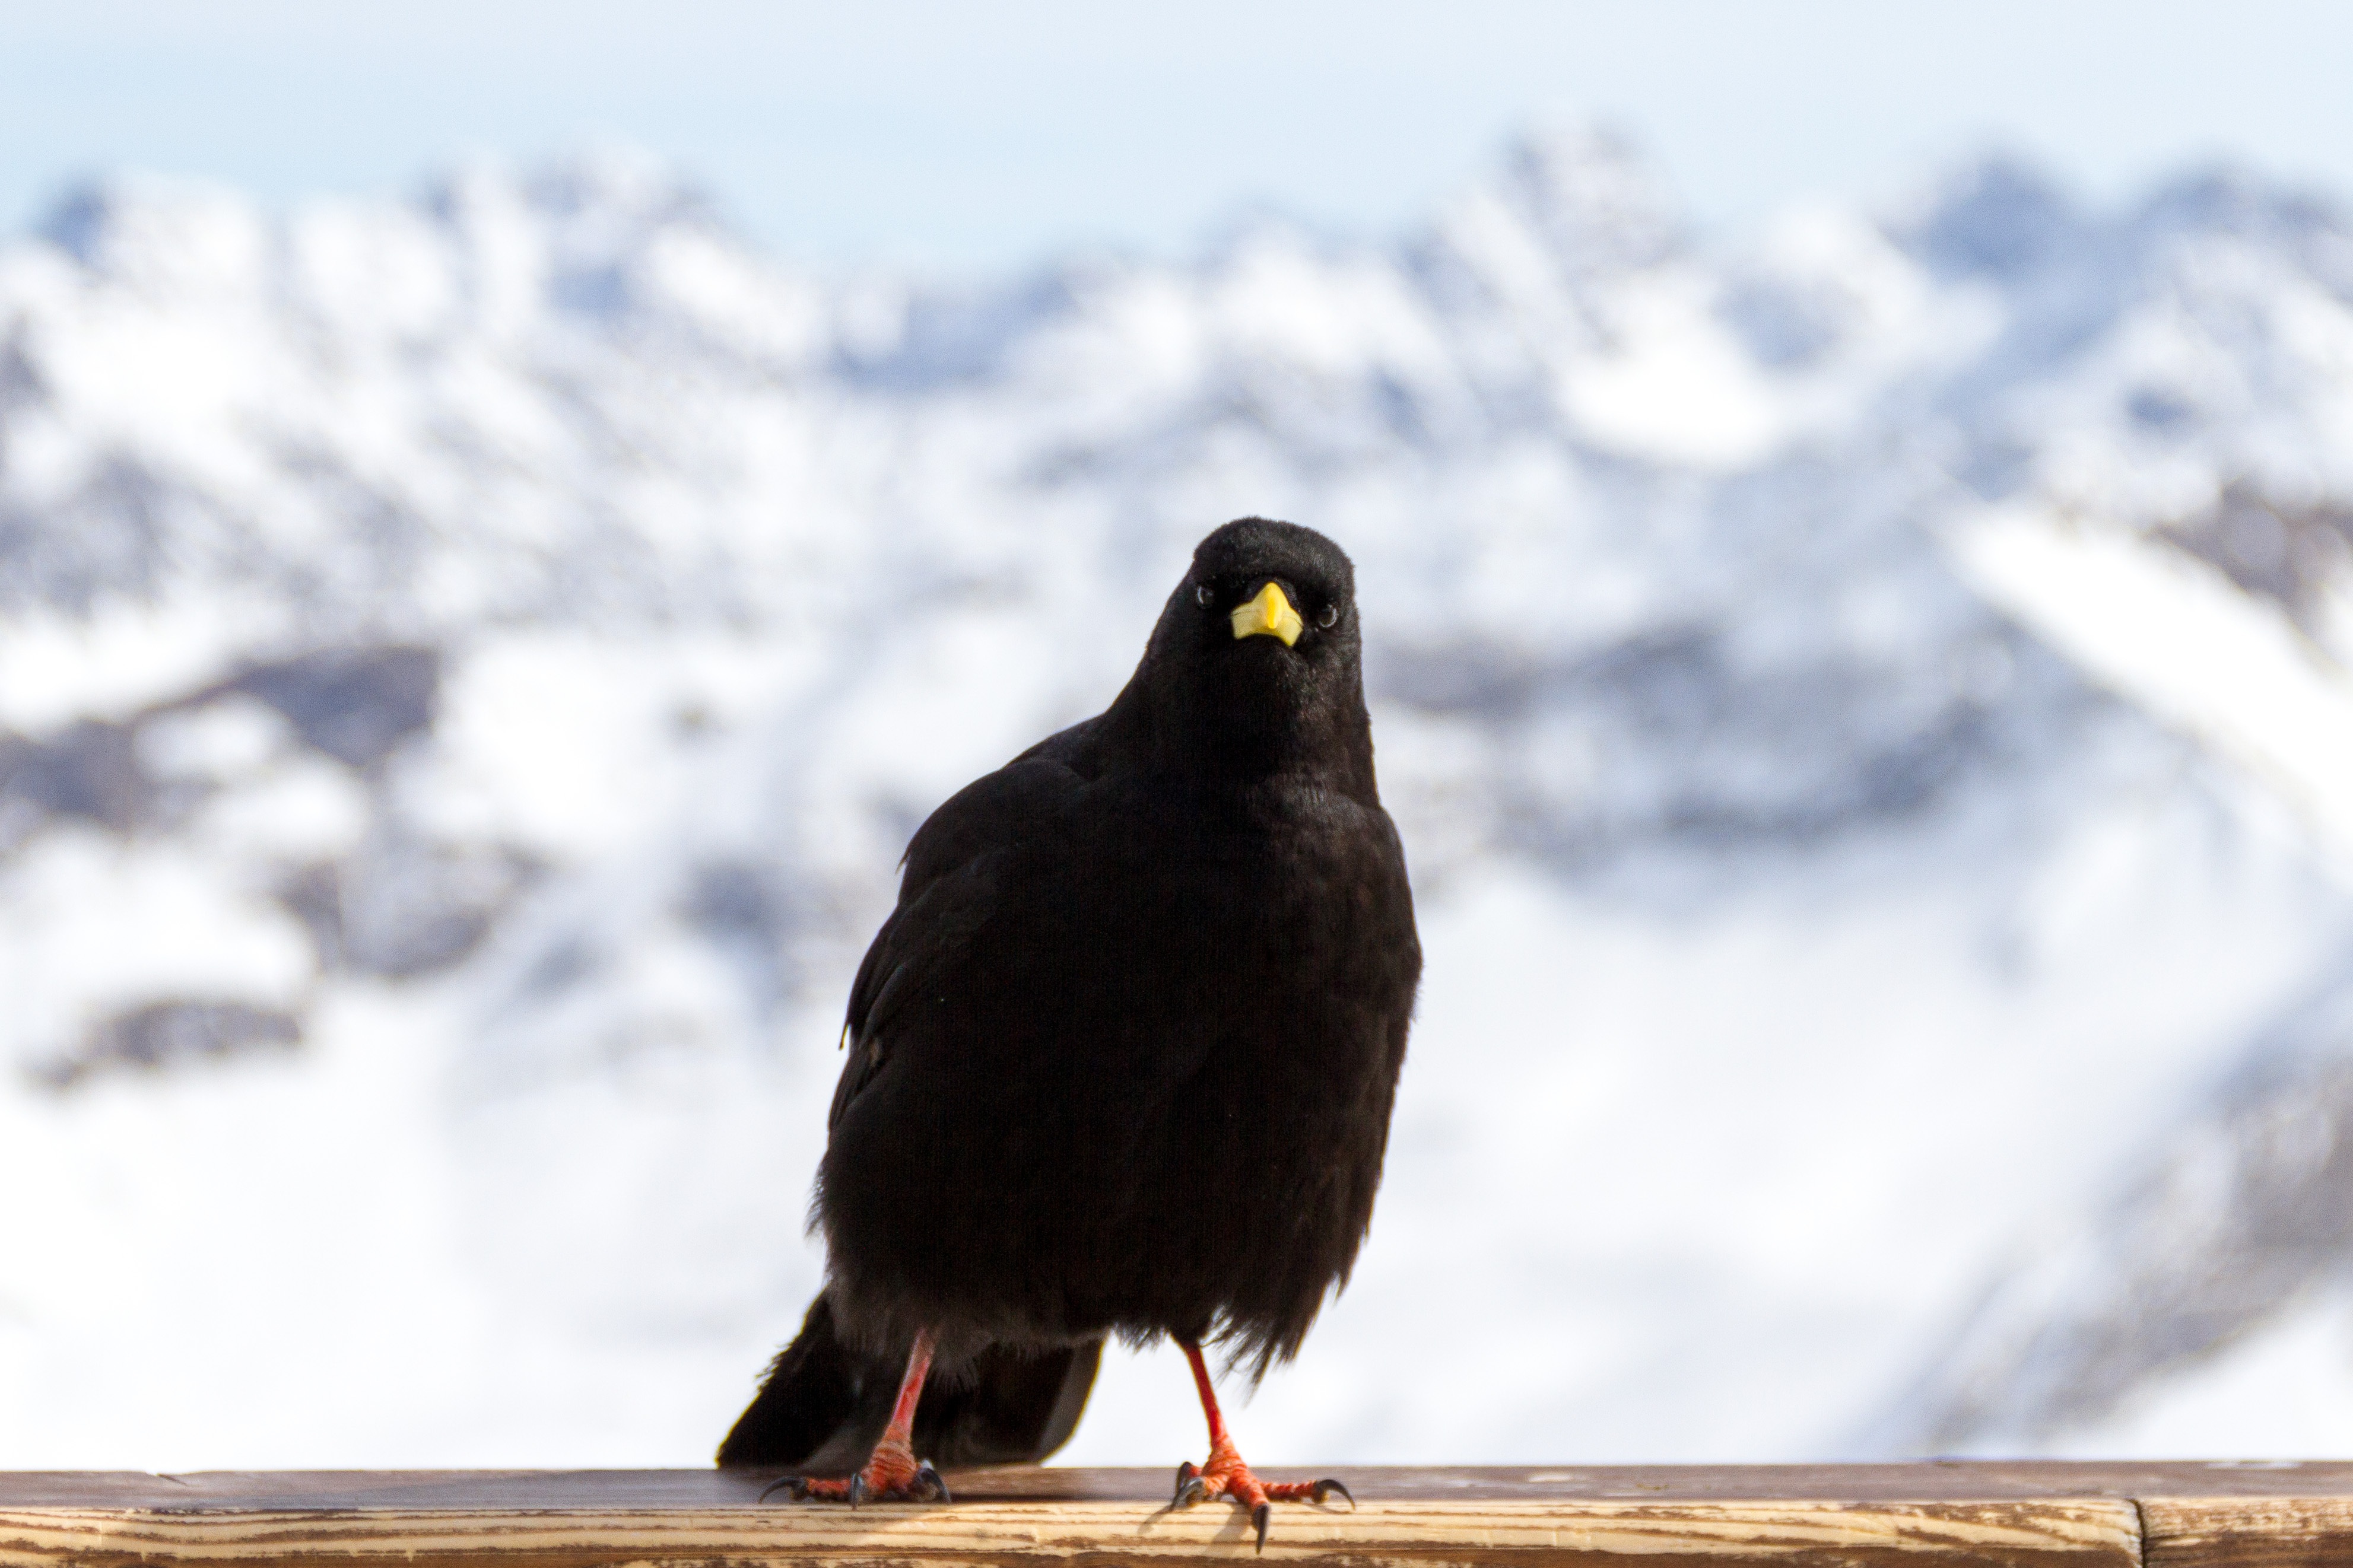
nature, snow, bird, wood, spring, beak, alpine, black, feather, fauna, crow, mountains, raven, bill, blackbird, raven bird, oberstdorf, jackdaw, chough, bergdohle, mountain bird, foghorn, crow like bird, angry bird